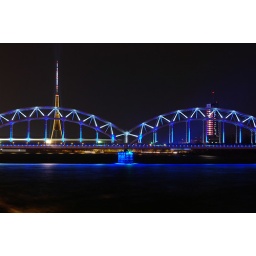
Rail road bridge over Daugava River and TV tower behind